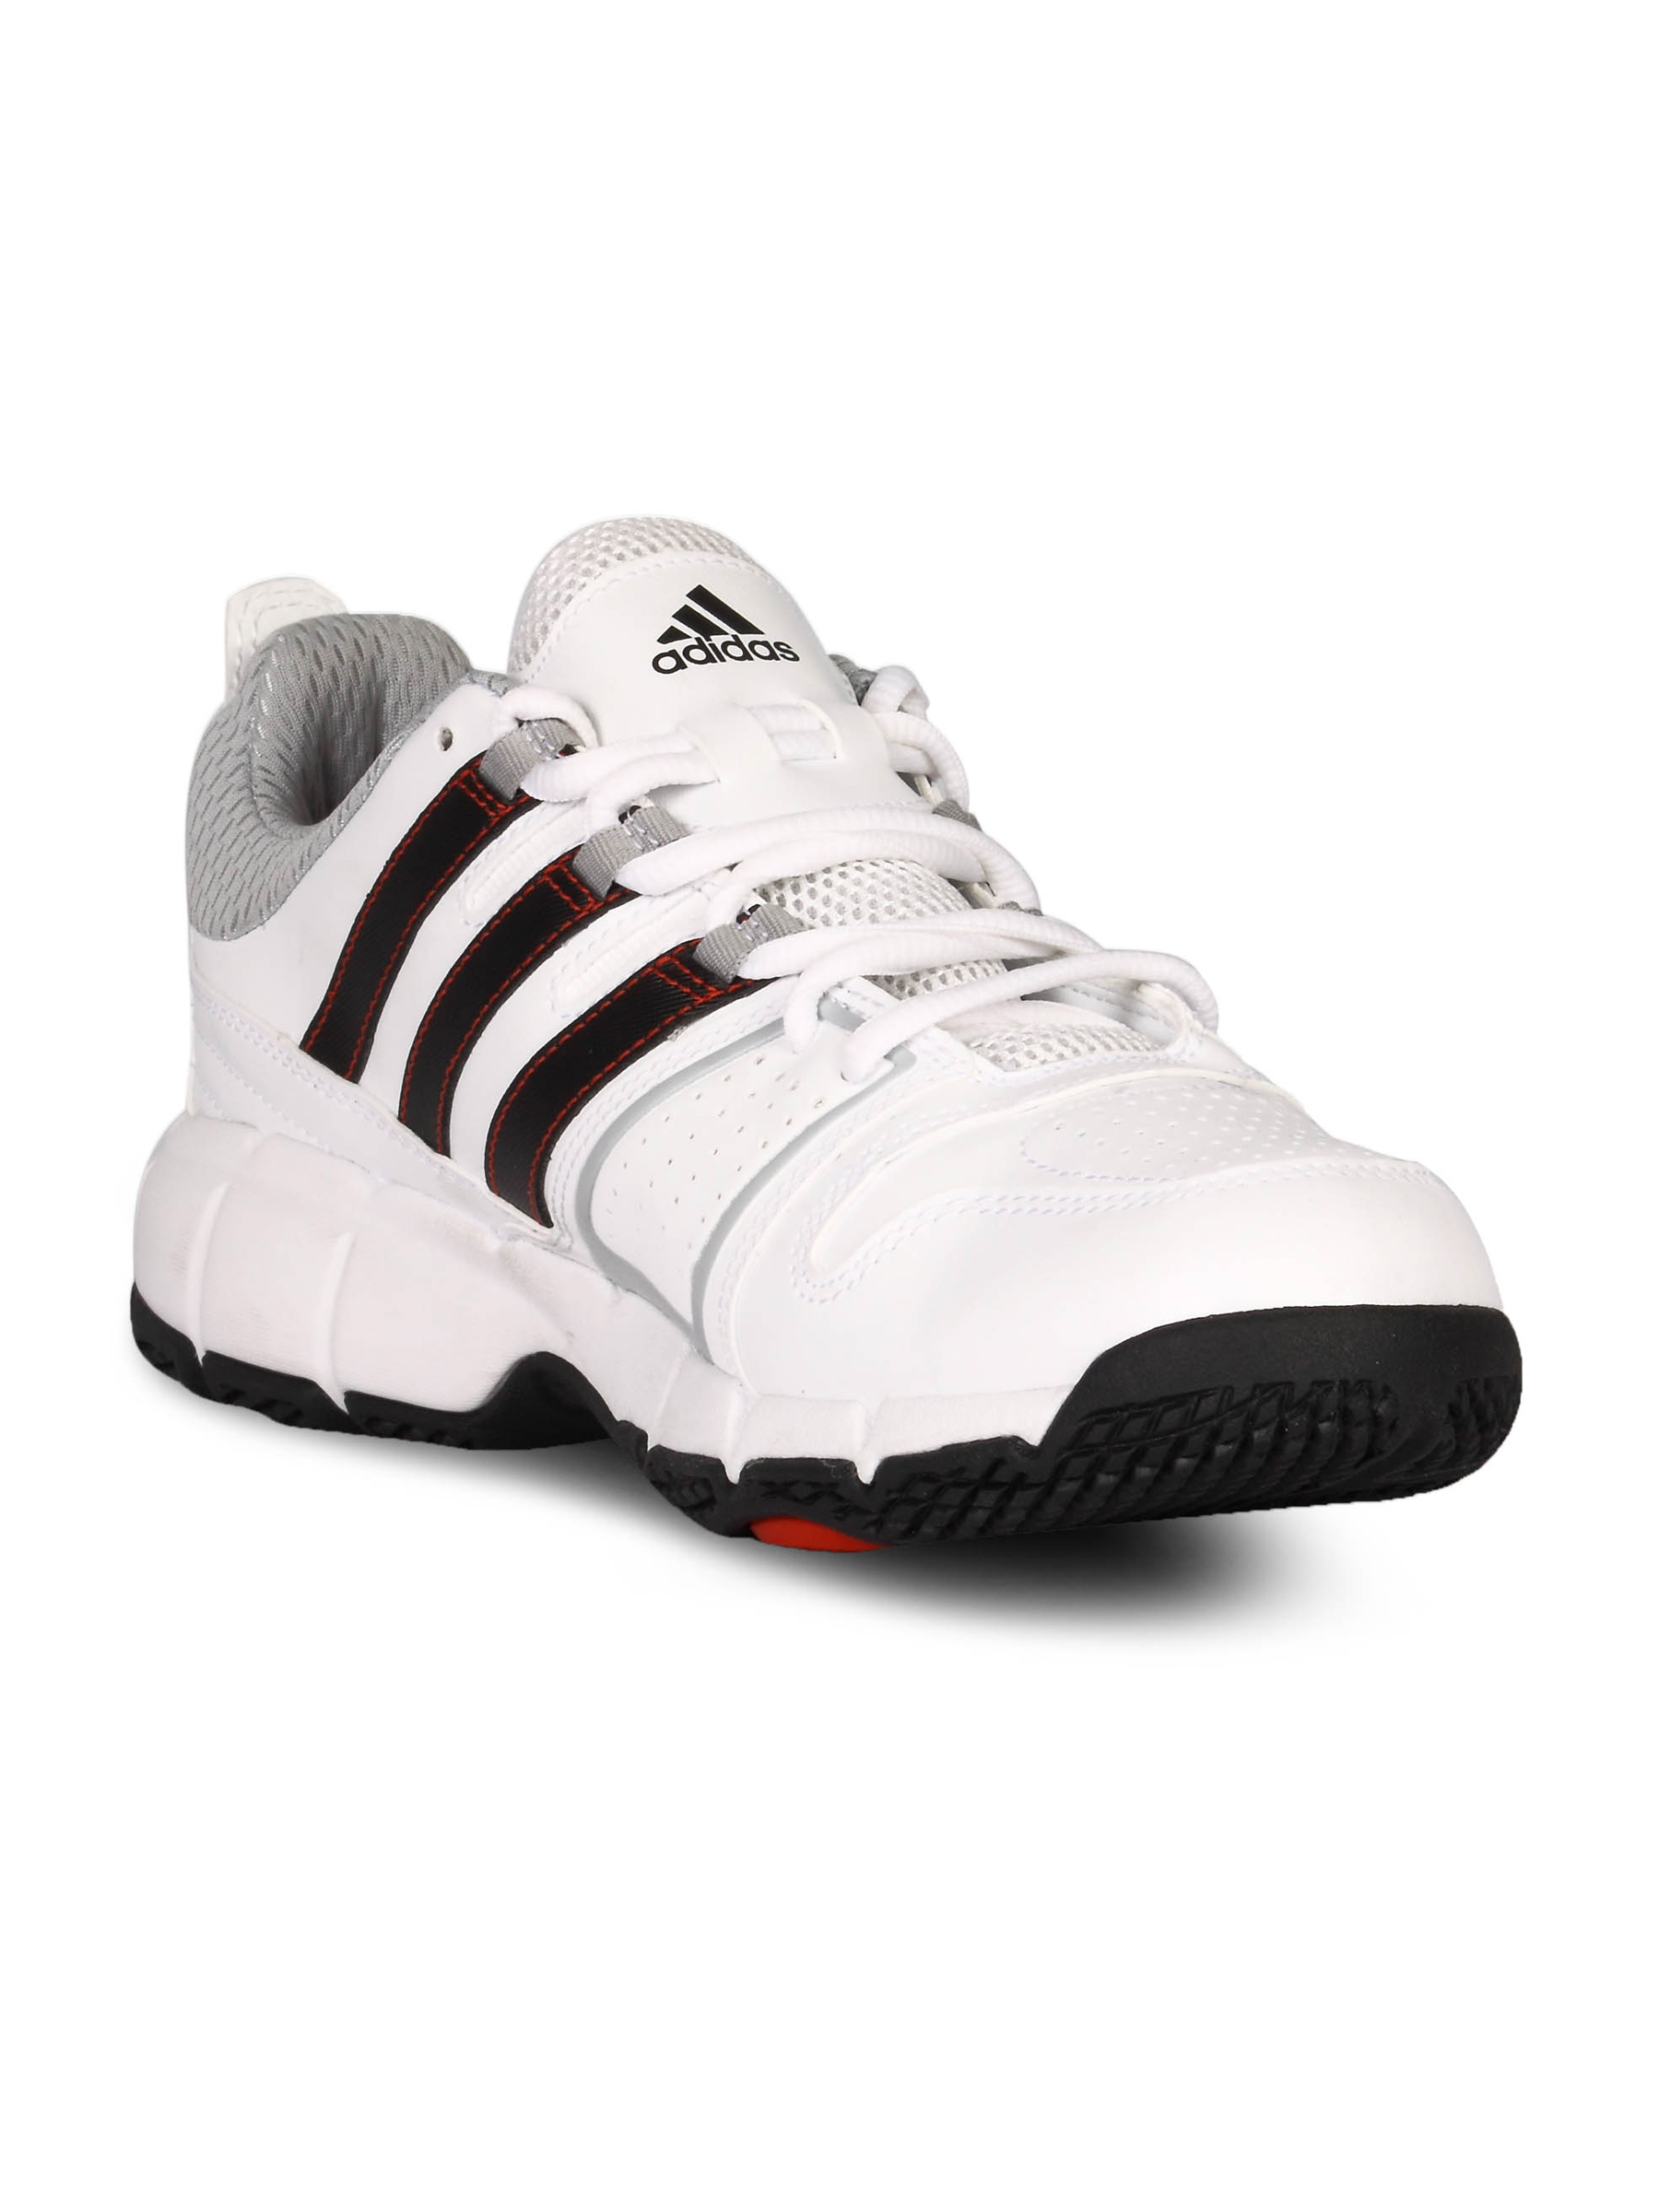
ADIDAS Men's Besulik Trainer White Black Red Shoe
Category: Footwear / Shoes / Sports Shoes
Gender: Men
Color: White
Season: Summer 2011
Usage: Sports